Trams in Prague

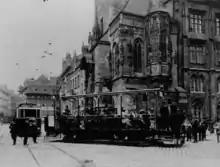
An open tram in the Old Town Square, 1913

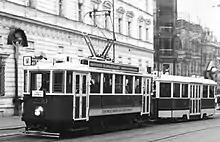
A vintage tram with trailer still in operation

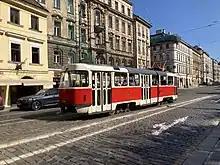
Tram line 23 leaving Újezd station

In the early 20th century, a monopoly was formed to provide transportation in the city. It began to electrify the horse tram and soon the Otlet Prague trams came under the control of competitors of the electric enterprises. As the monopoly grew, it took over the tracks of the rest of its private competitors. The last private track, the work of František Křižík, was transferred to the city by the year of 1907. In 1905, the electrification works were finished. Even the last horse tram route through the Charles Bridge was electrified (also a project of František Křižík). The tram route through the Charles Bridge operated until 1908.